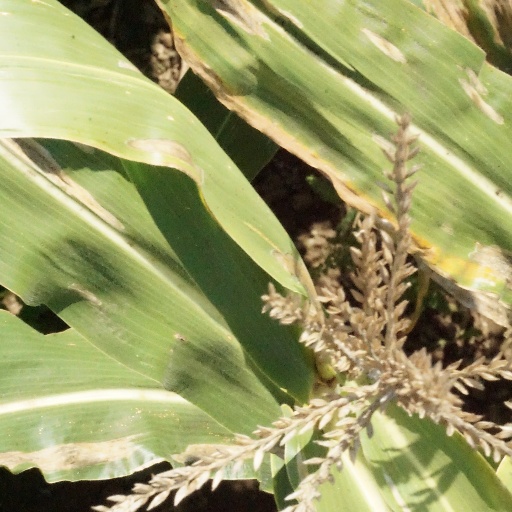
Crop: maize; corn